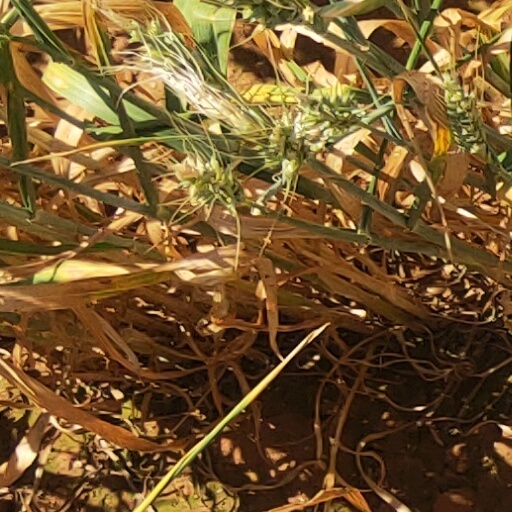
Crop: wheat